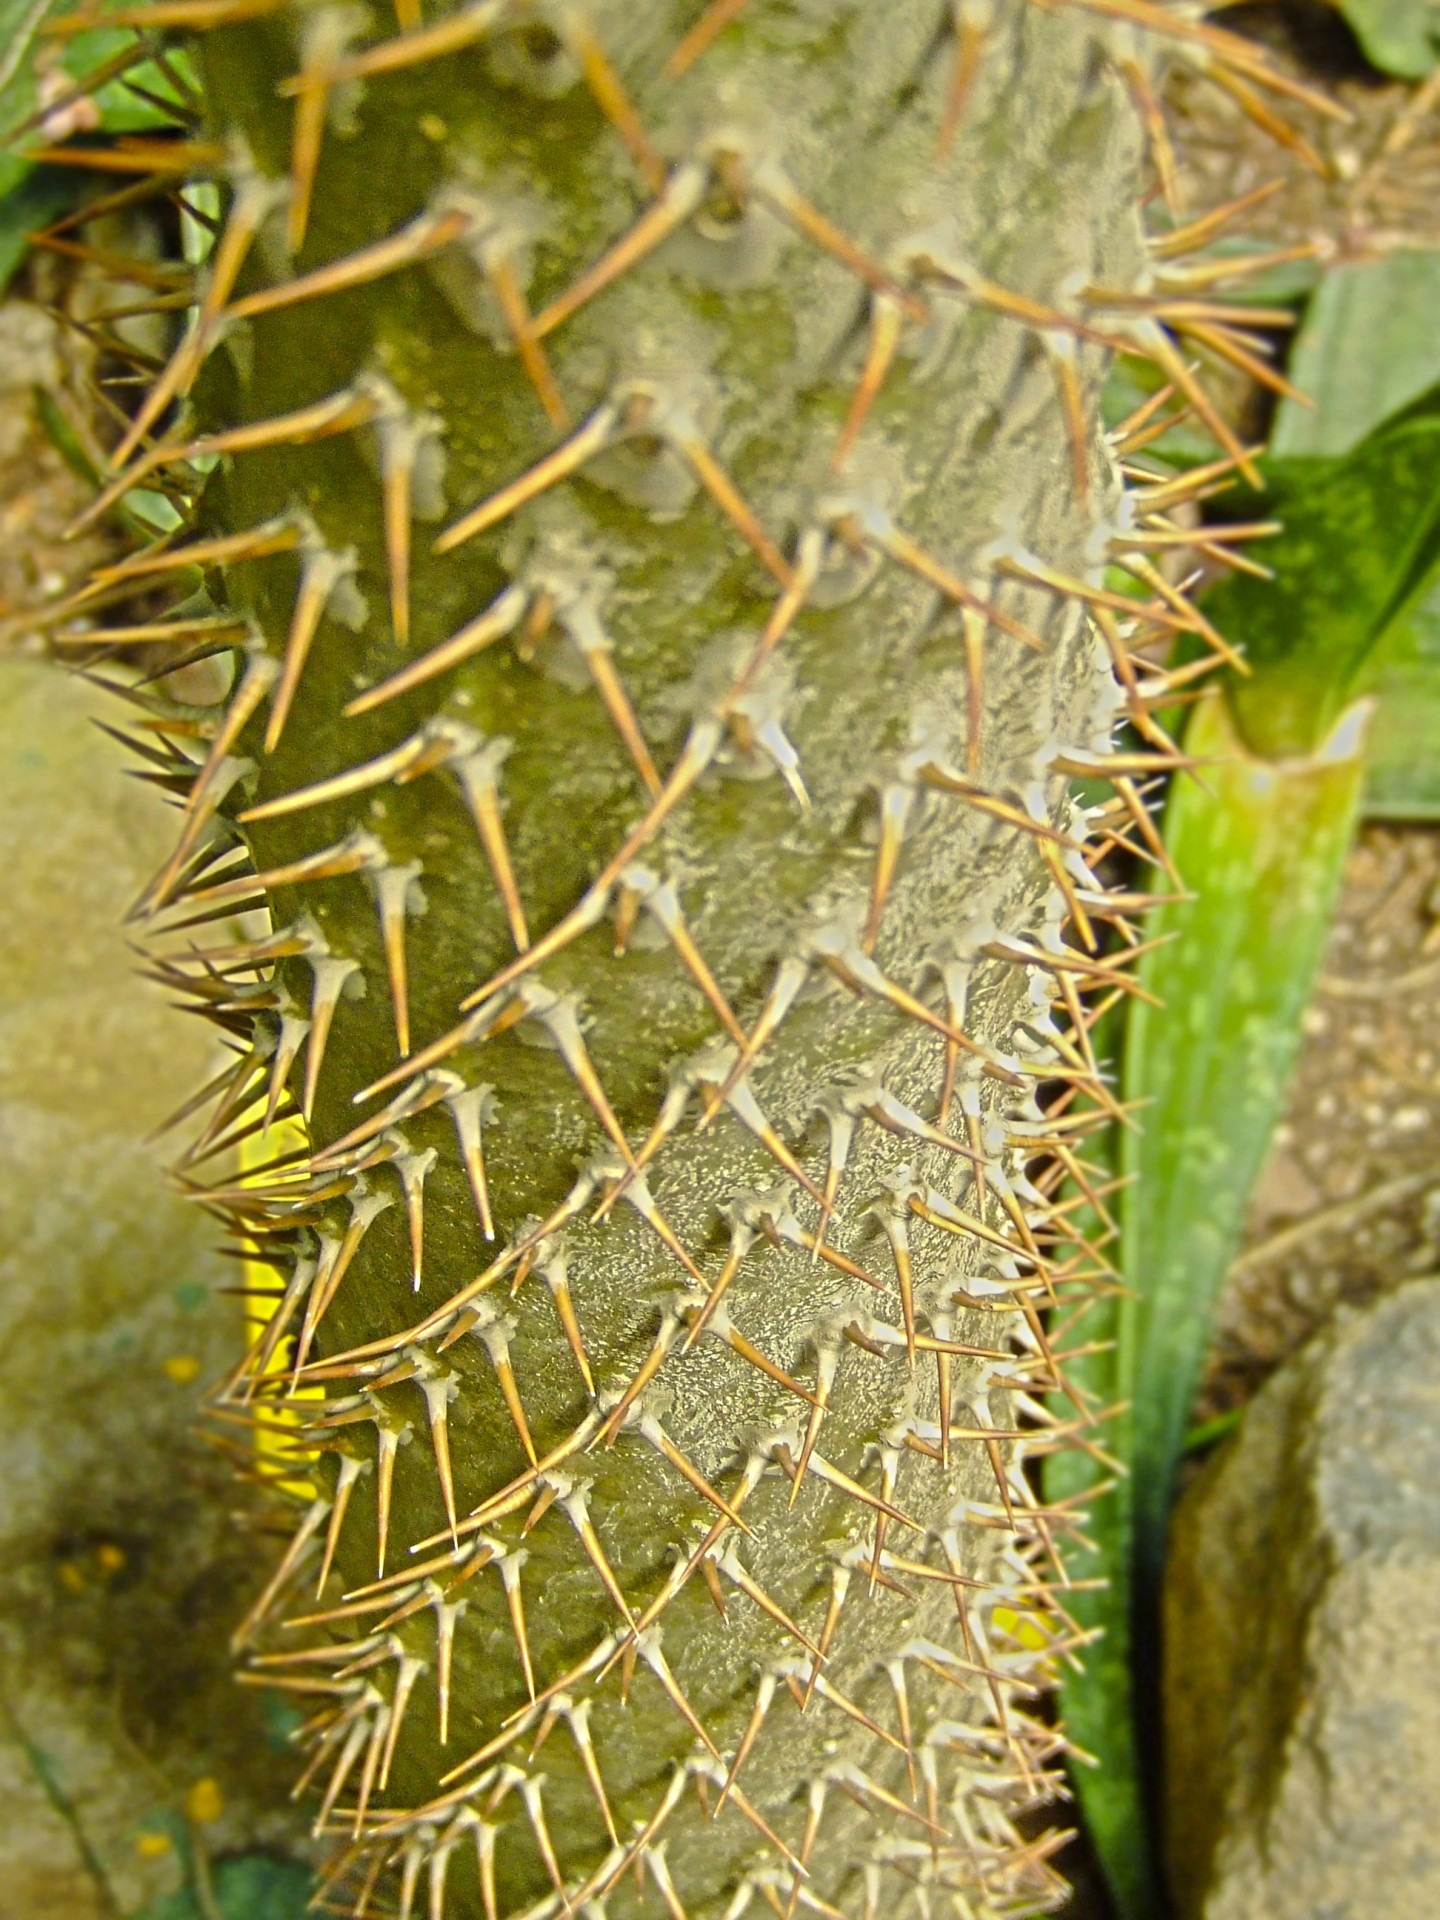
prickly, cactus, sharp, plant, stem, leaf, flower, trunk, macro, botany, flora, fauna, vegetation, thorns, spines, macro photography, flowering plant, plant stem, land plant, thorns spines and prickles